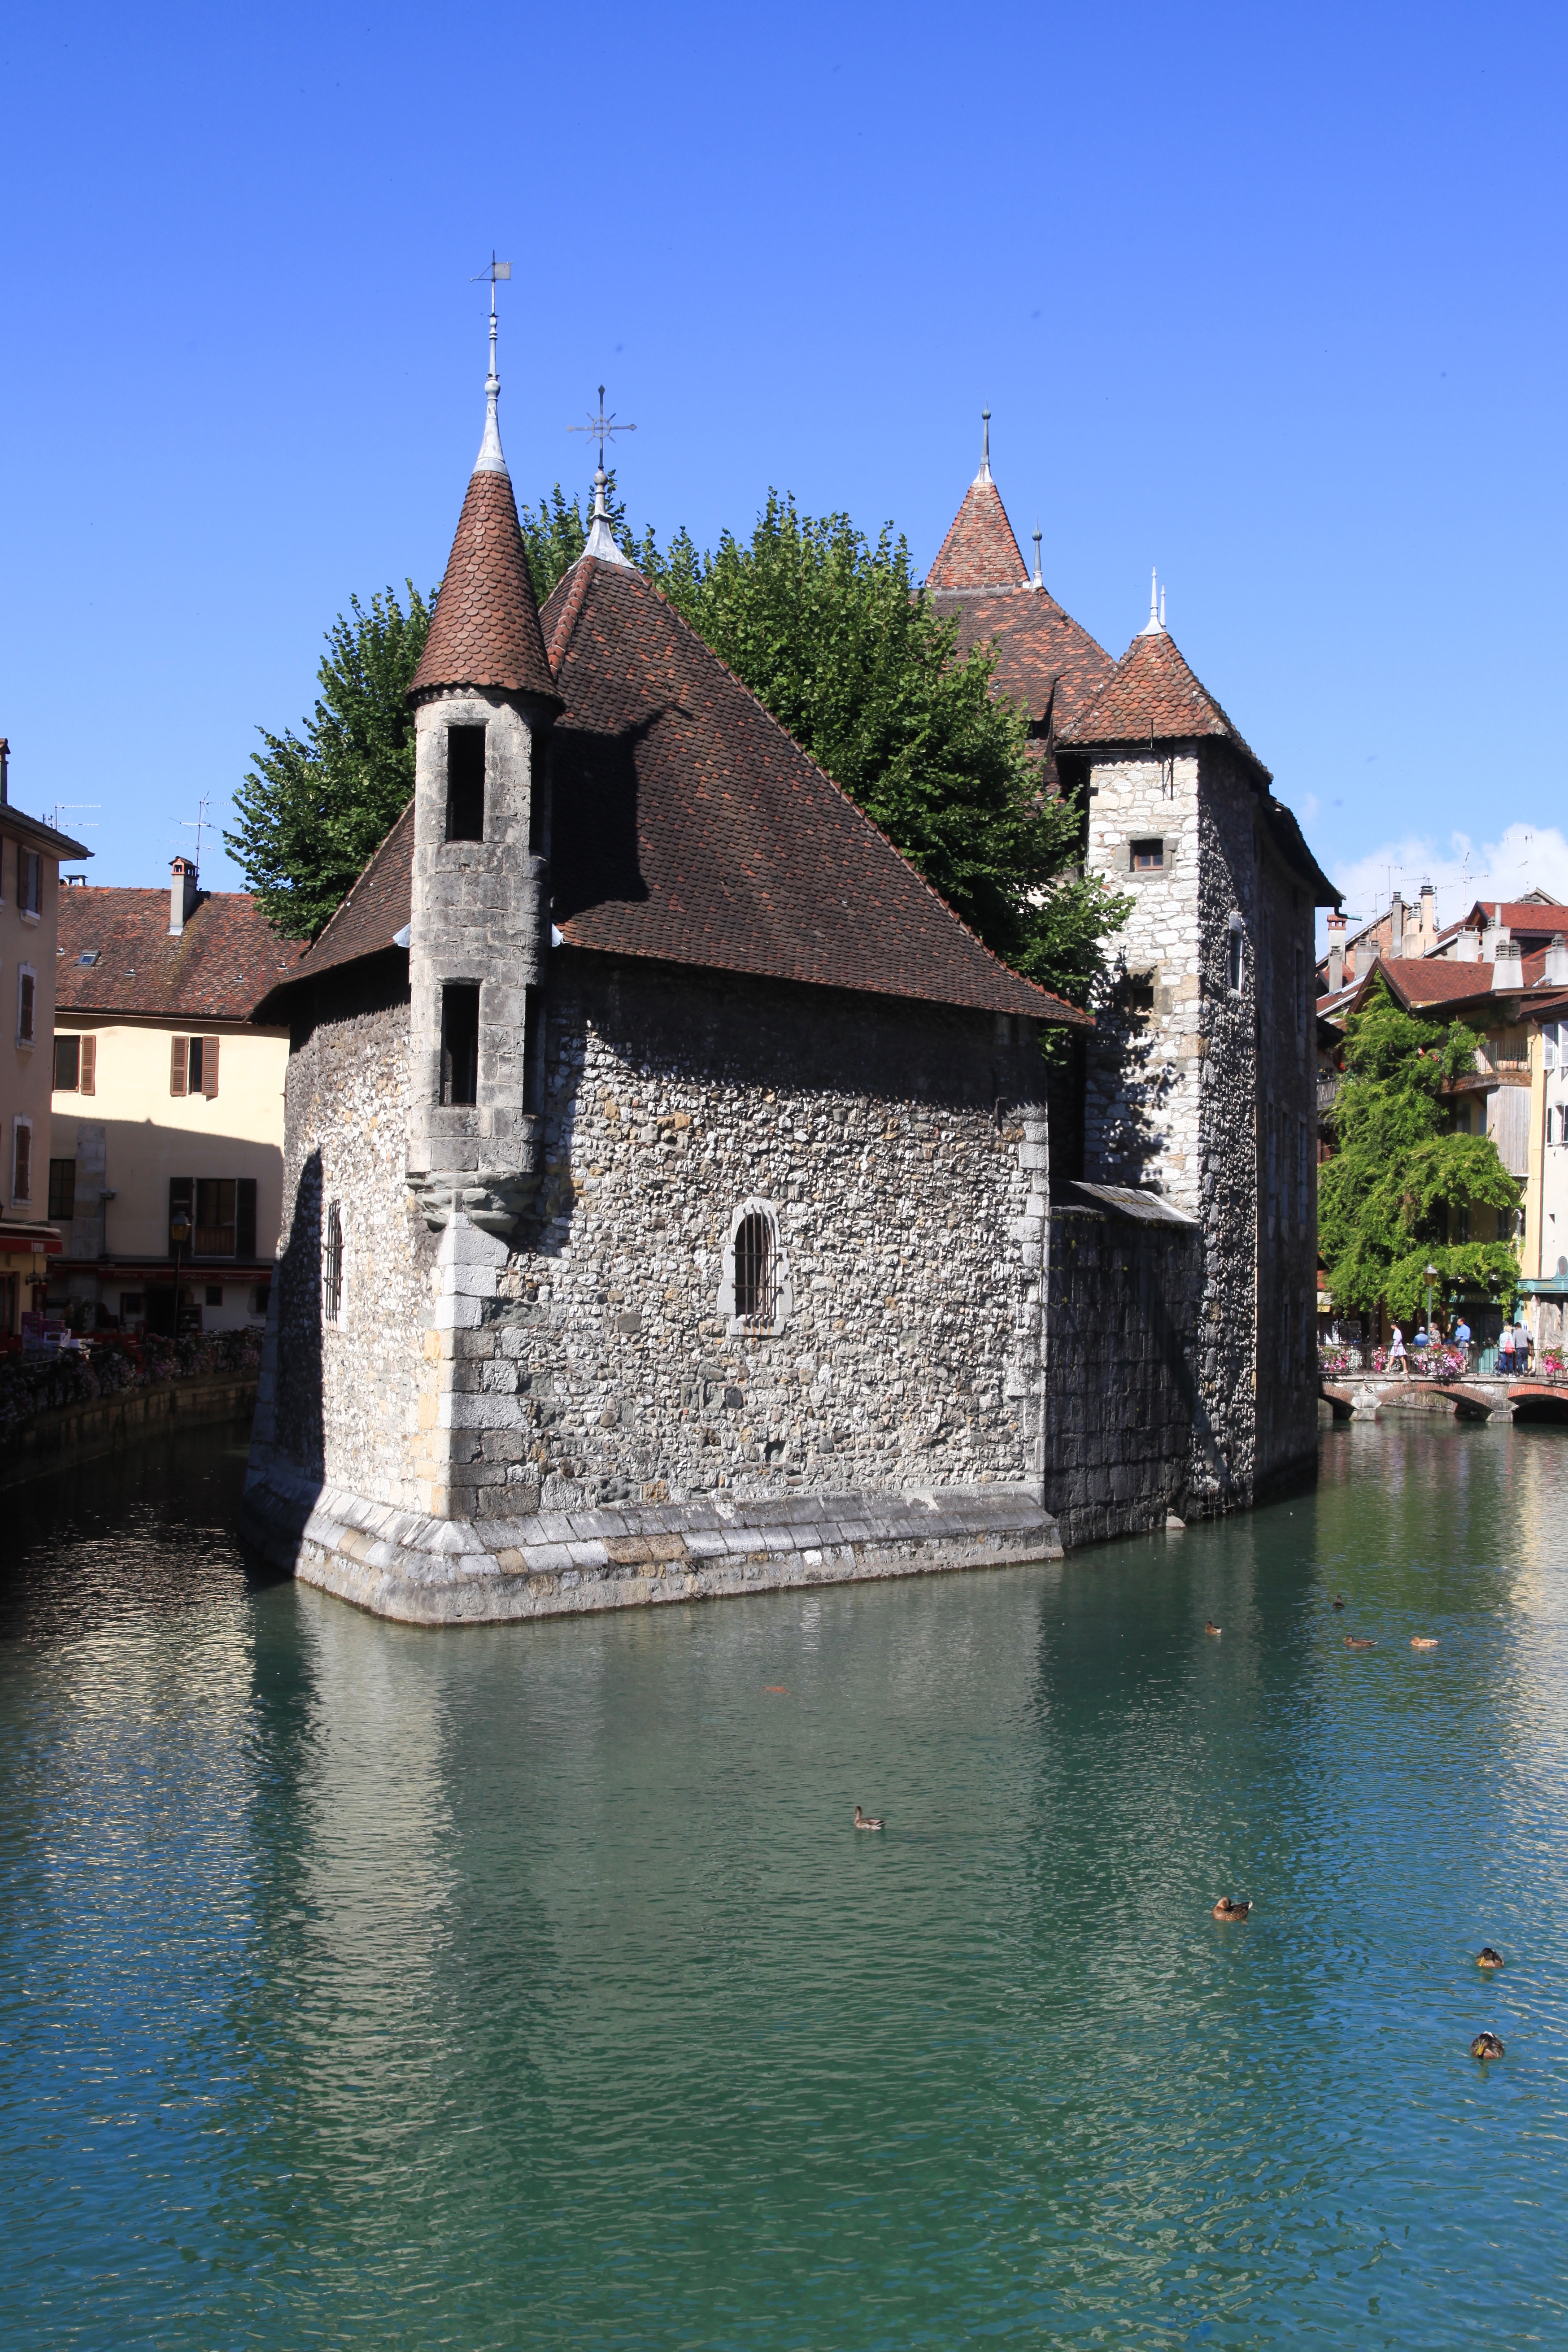
water, sky, house, lake, town, building, chateau, city, river, canal, monument, village, reflection, castle, church, tourism, waterway, place of worship, roofing, fortress, monastery, prison, annecy, beauty, pierre, former, moat, water's edge, annecy lake, water castle